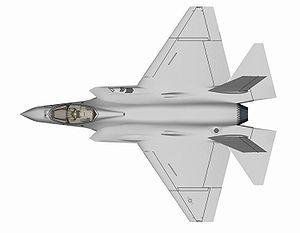
Le F-35 Lightning II est un avion monoplace, monomoteur, praticable par tous les temps, furtif, de cinquième génération, multirôle, conçu par le Pentagone pour l'offensive terrestre et les missions de supériorité aérienne. Il est développé depuis 1996 par le constructeur Lockheed Martin, avec comme principaux partenaires Northrop Grumman et BAE Systems.